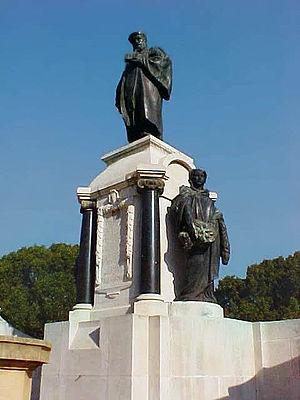
Bangalore ou Bengaluru est une ville du sud de l'Inde et la capitale de l'État du Karnataka.